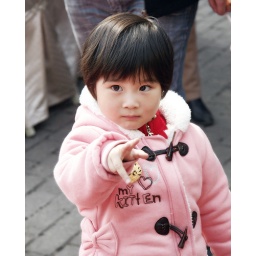
flower girl in the wedding